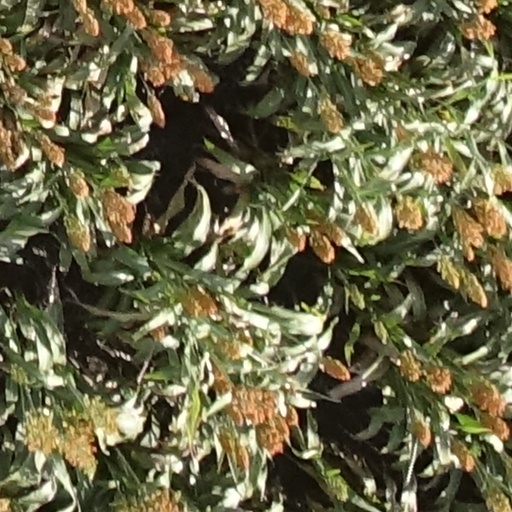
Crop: sorghum